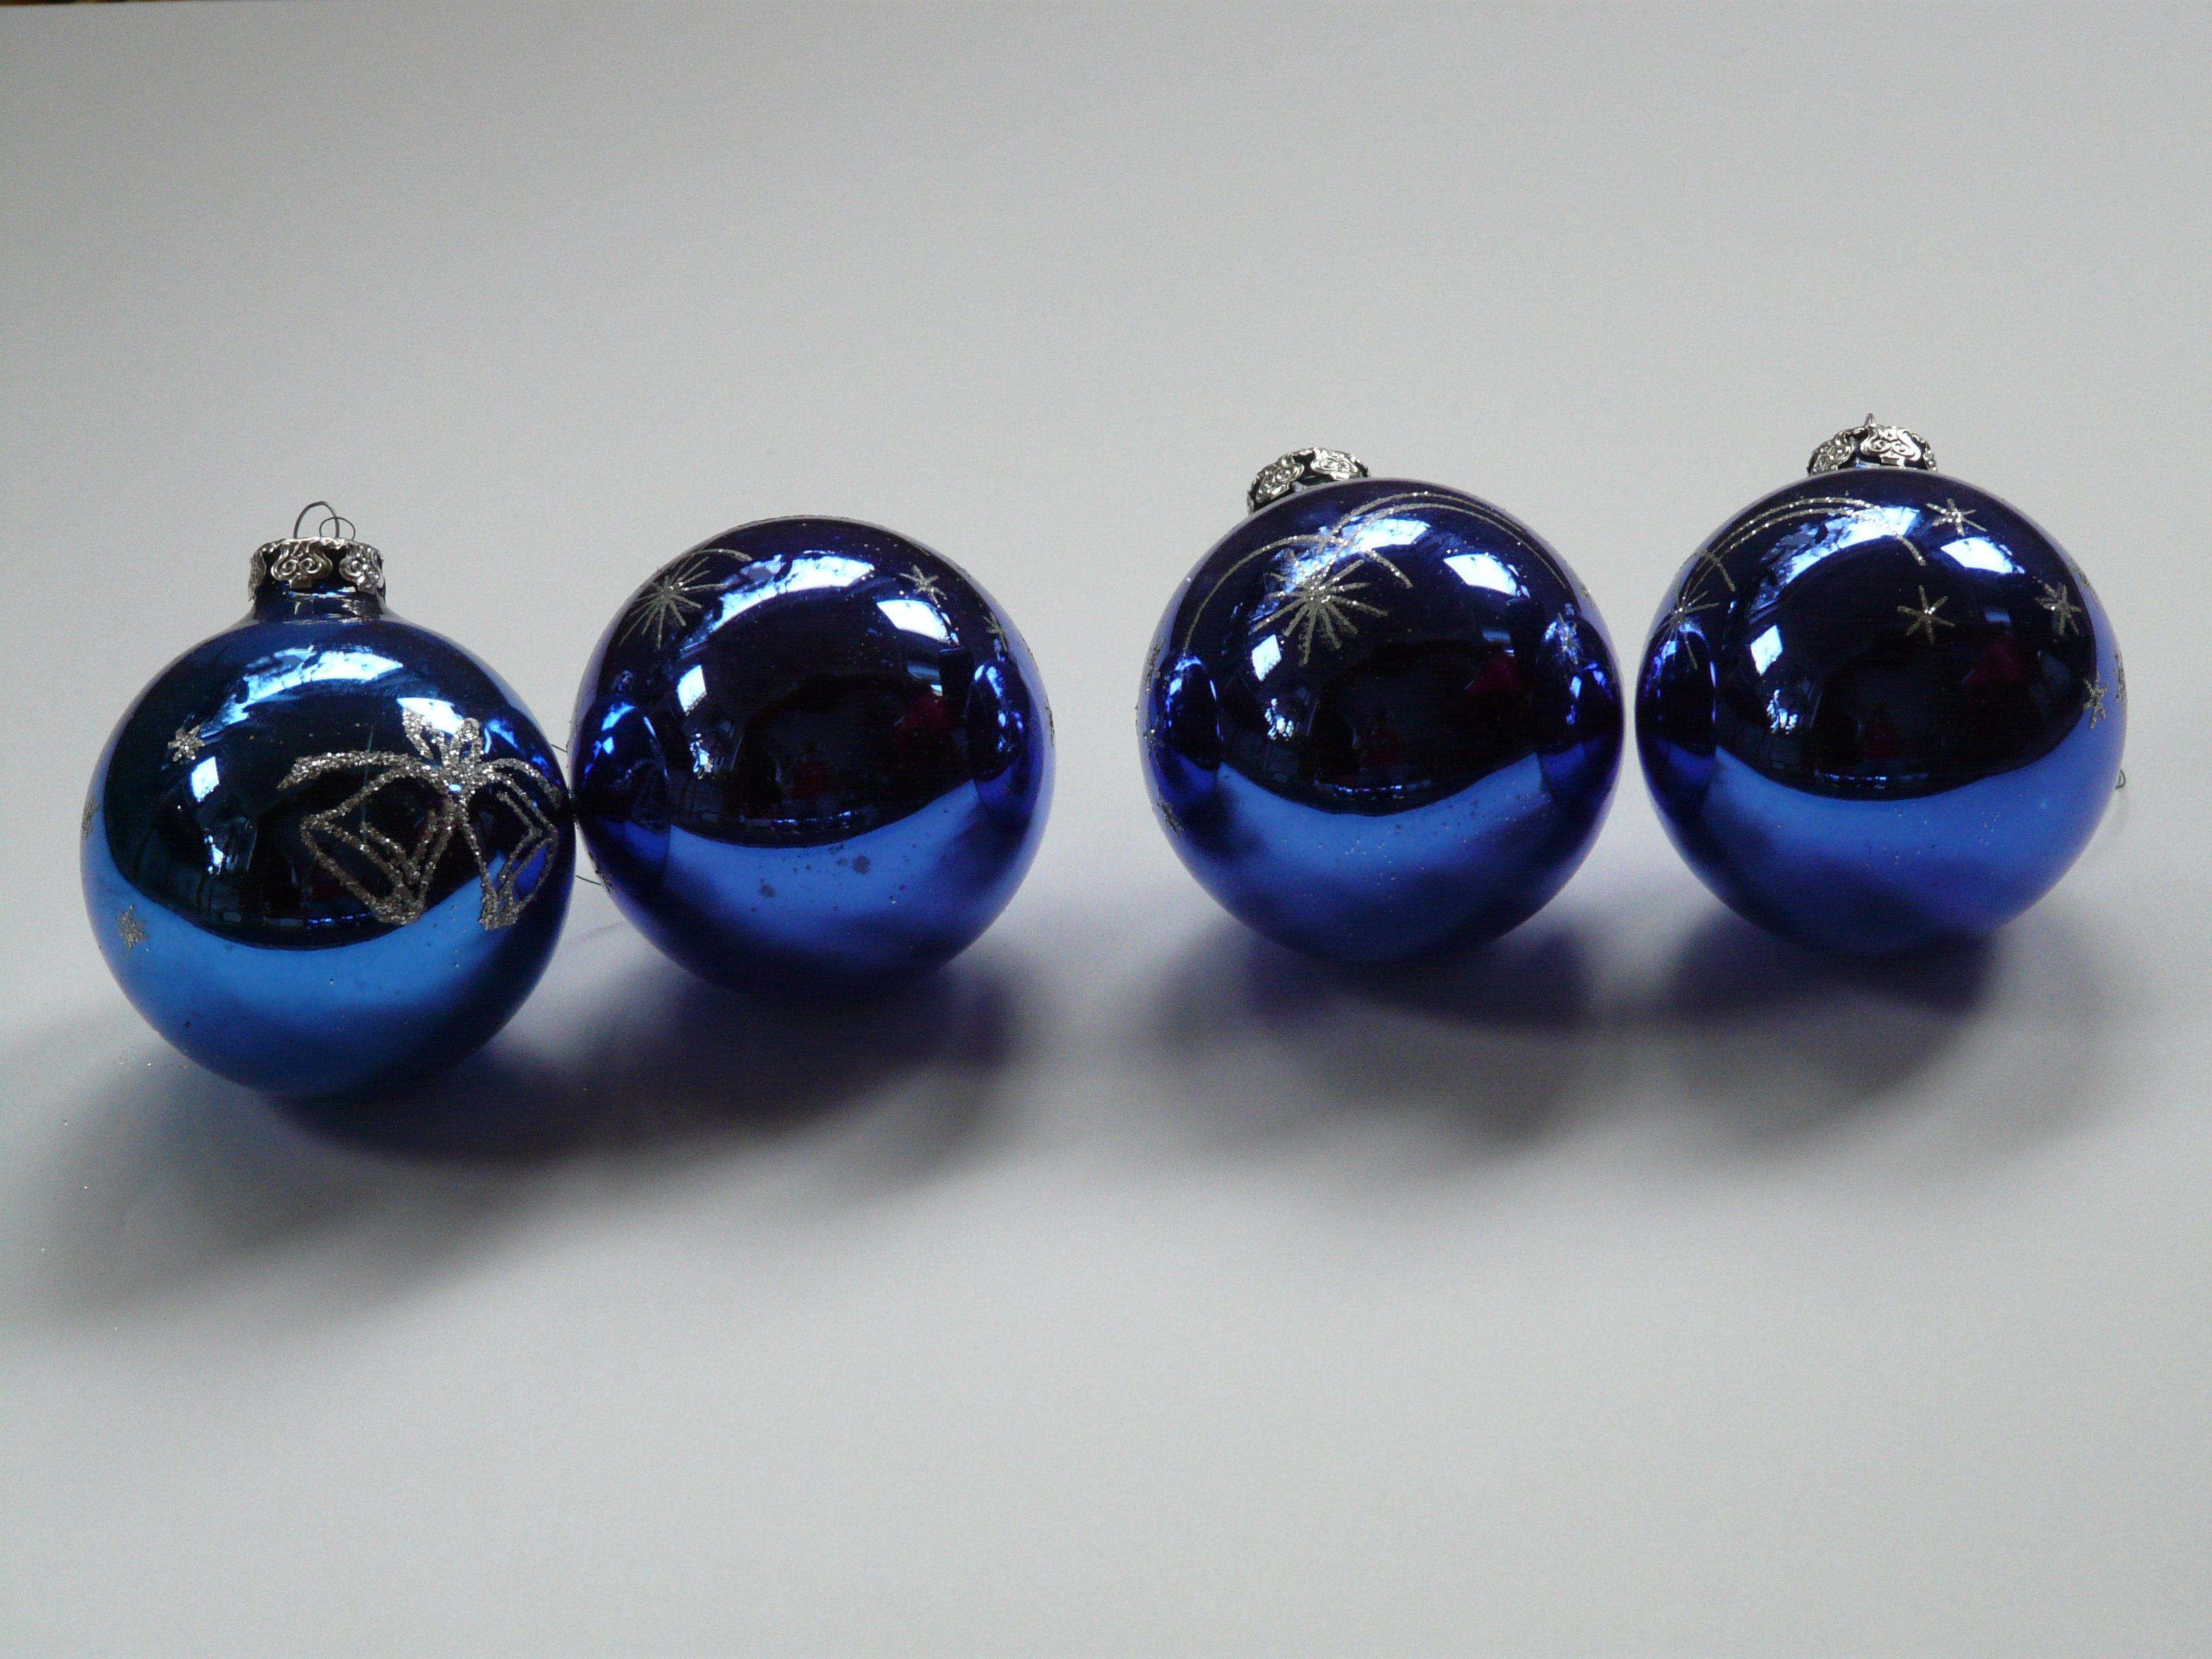
glass, blue, bead, christmas, christmas tree, material, sparkle, jewellery, art, earrings, christmas bauble, shape, gemstone, weihnachtsbaumschmuck, christmas ornaments, christbaumkugeln, glaskugeln, cobalt blue, jewelry making, fashion accessory